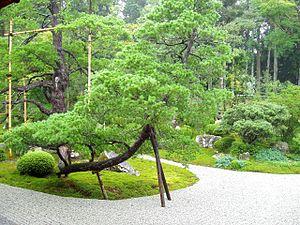
Le Manshu-in, aussi appelé le Manshuin Monzeki, est un temple tendai situé près de la villa impériale Shugakuin à Sakyō-ku, Ichijo-ji, Takenouchi-cho, au nord-est de Kyoto au Japon.